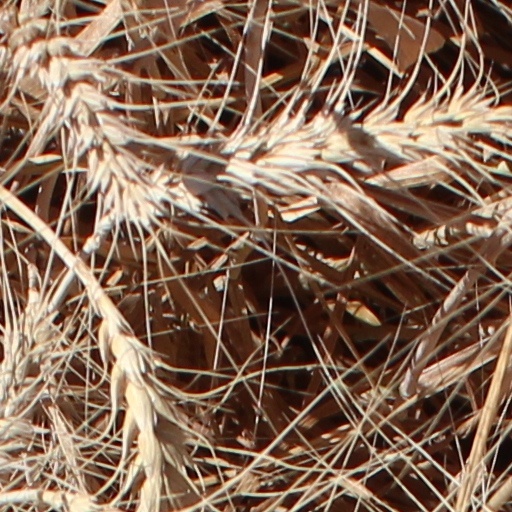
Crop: wheat